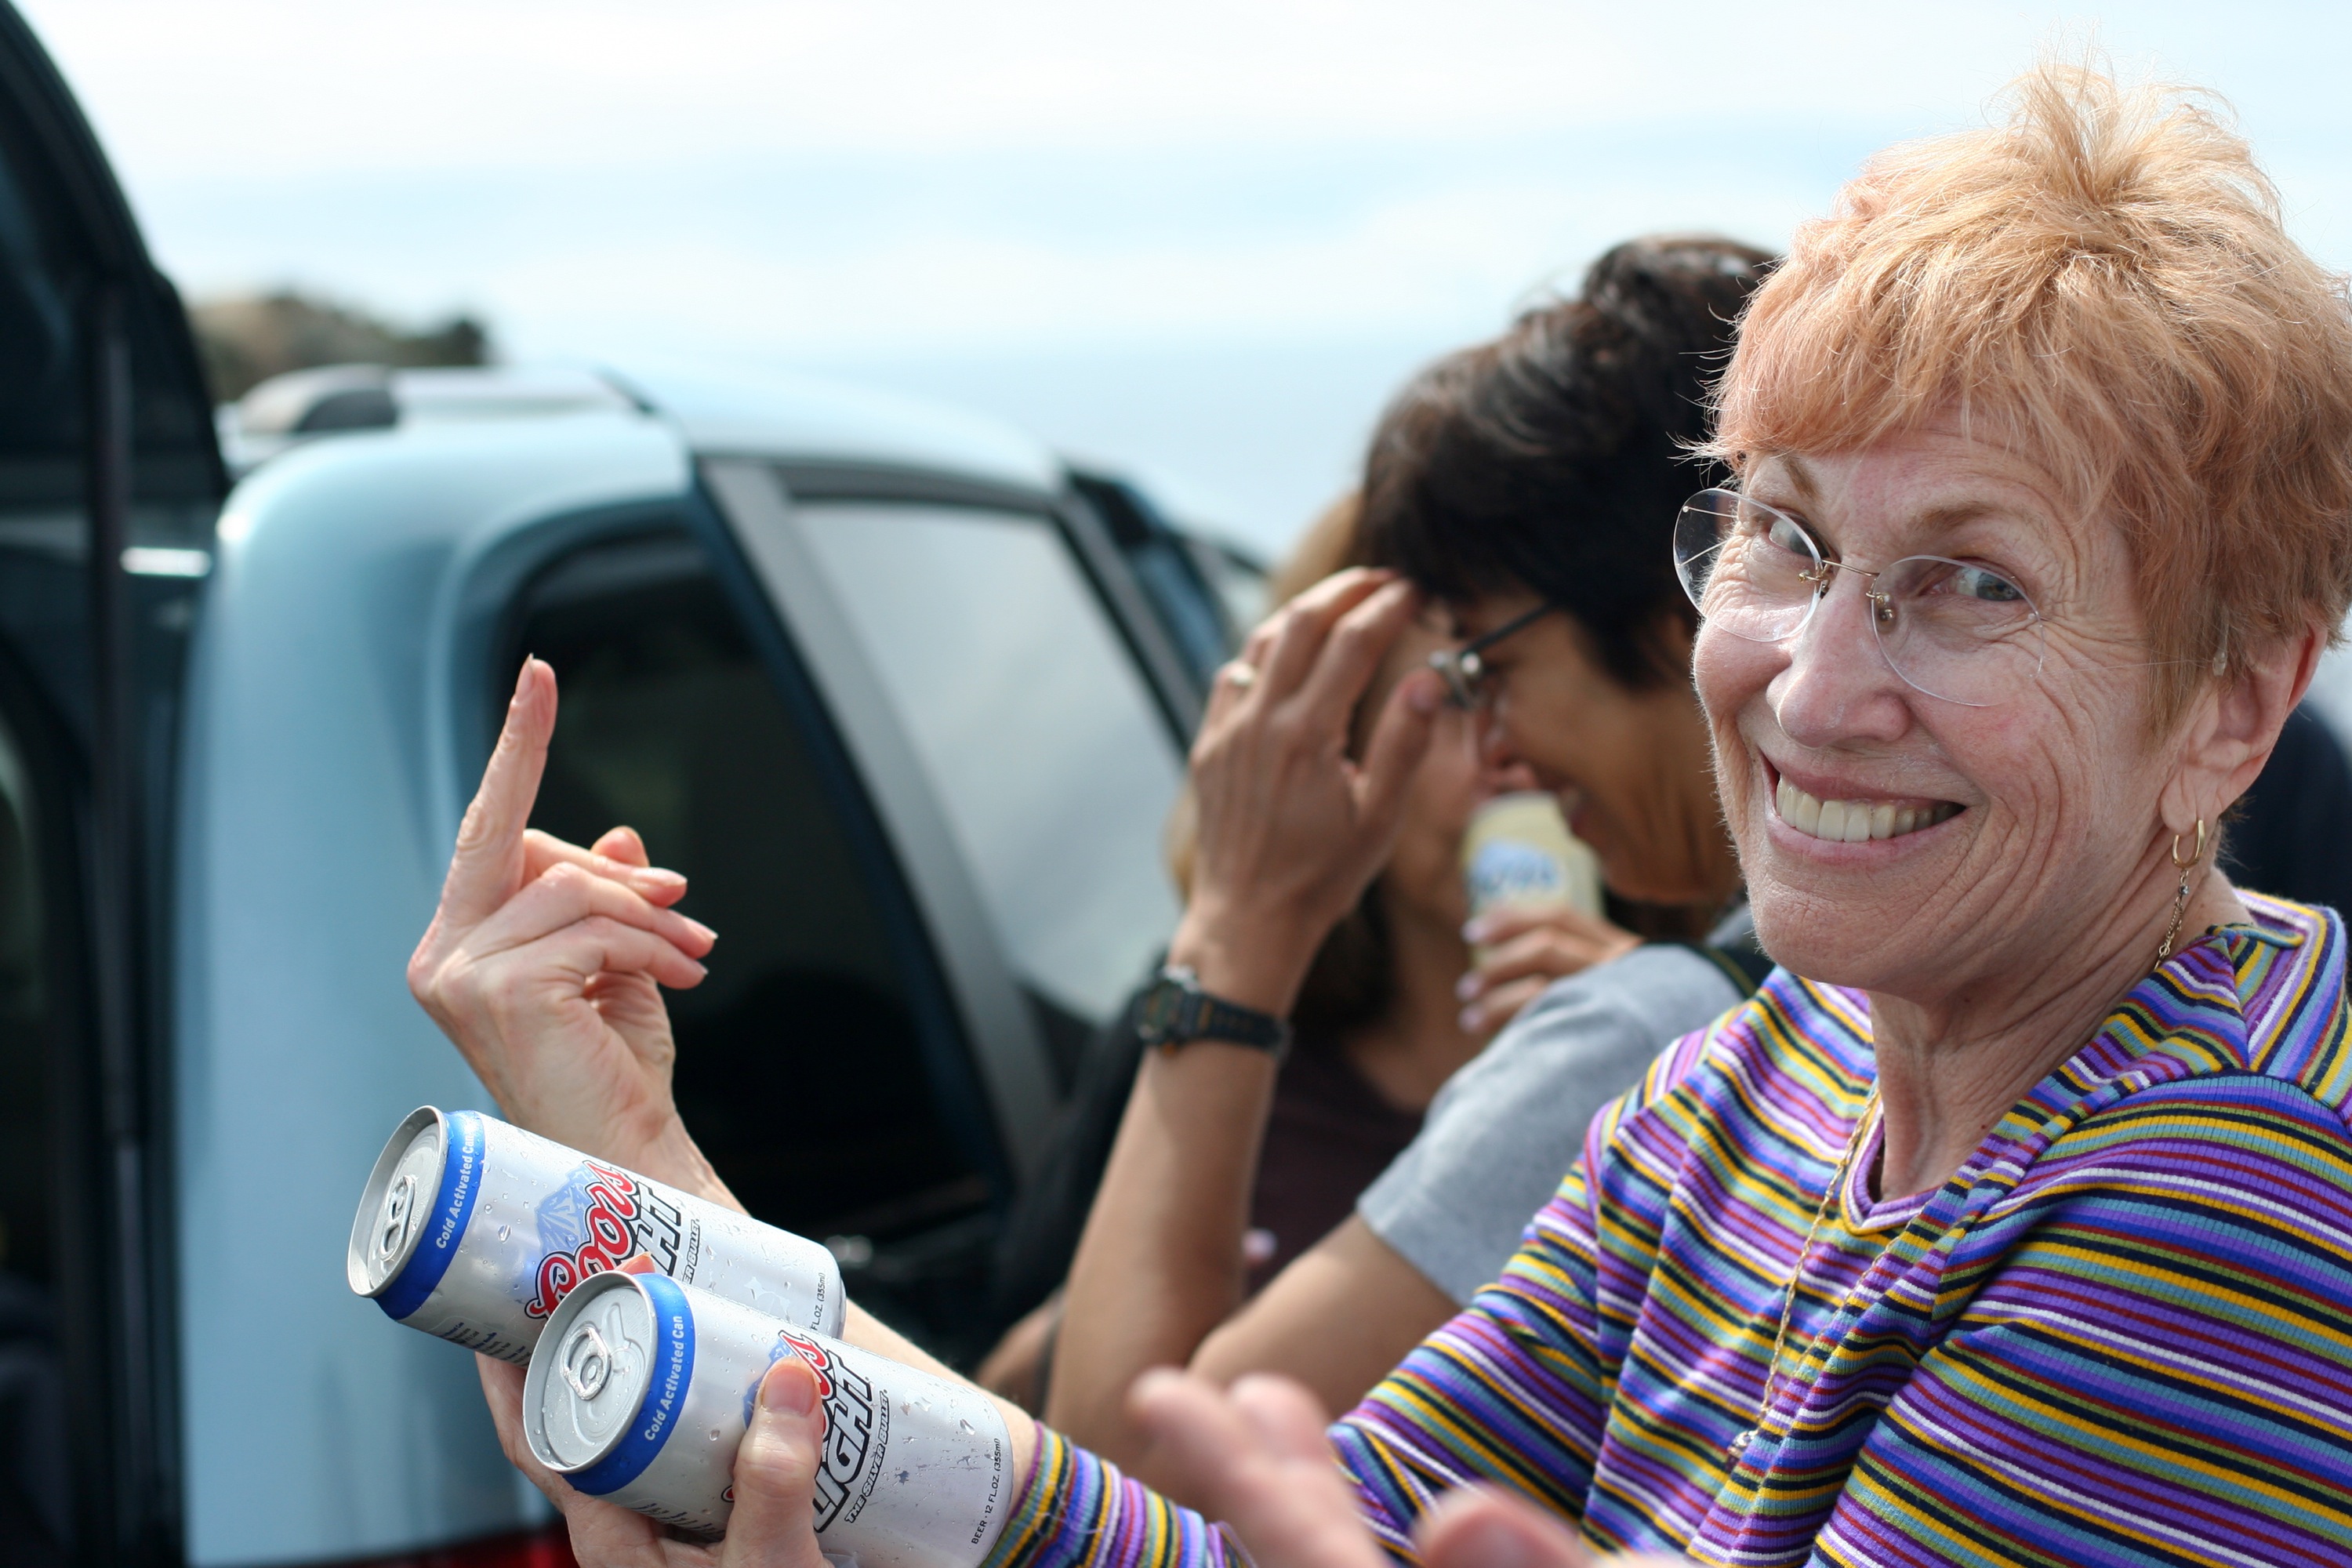
person, people, monterey, nmc2009, pointlobos